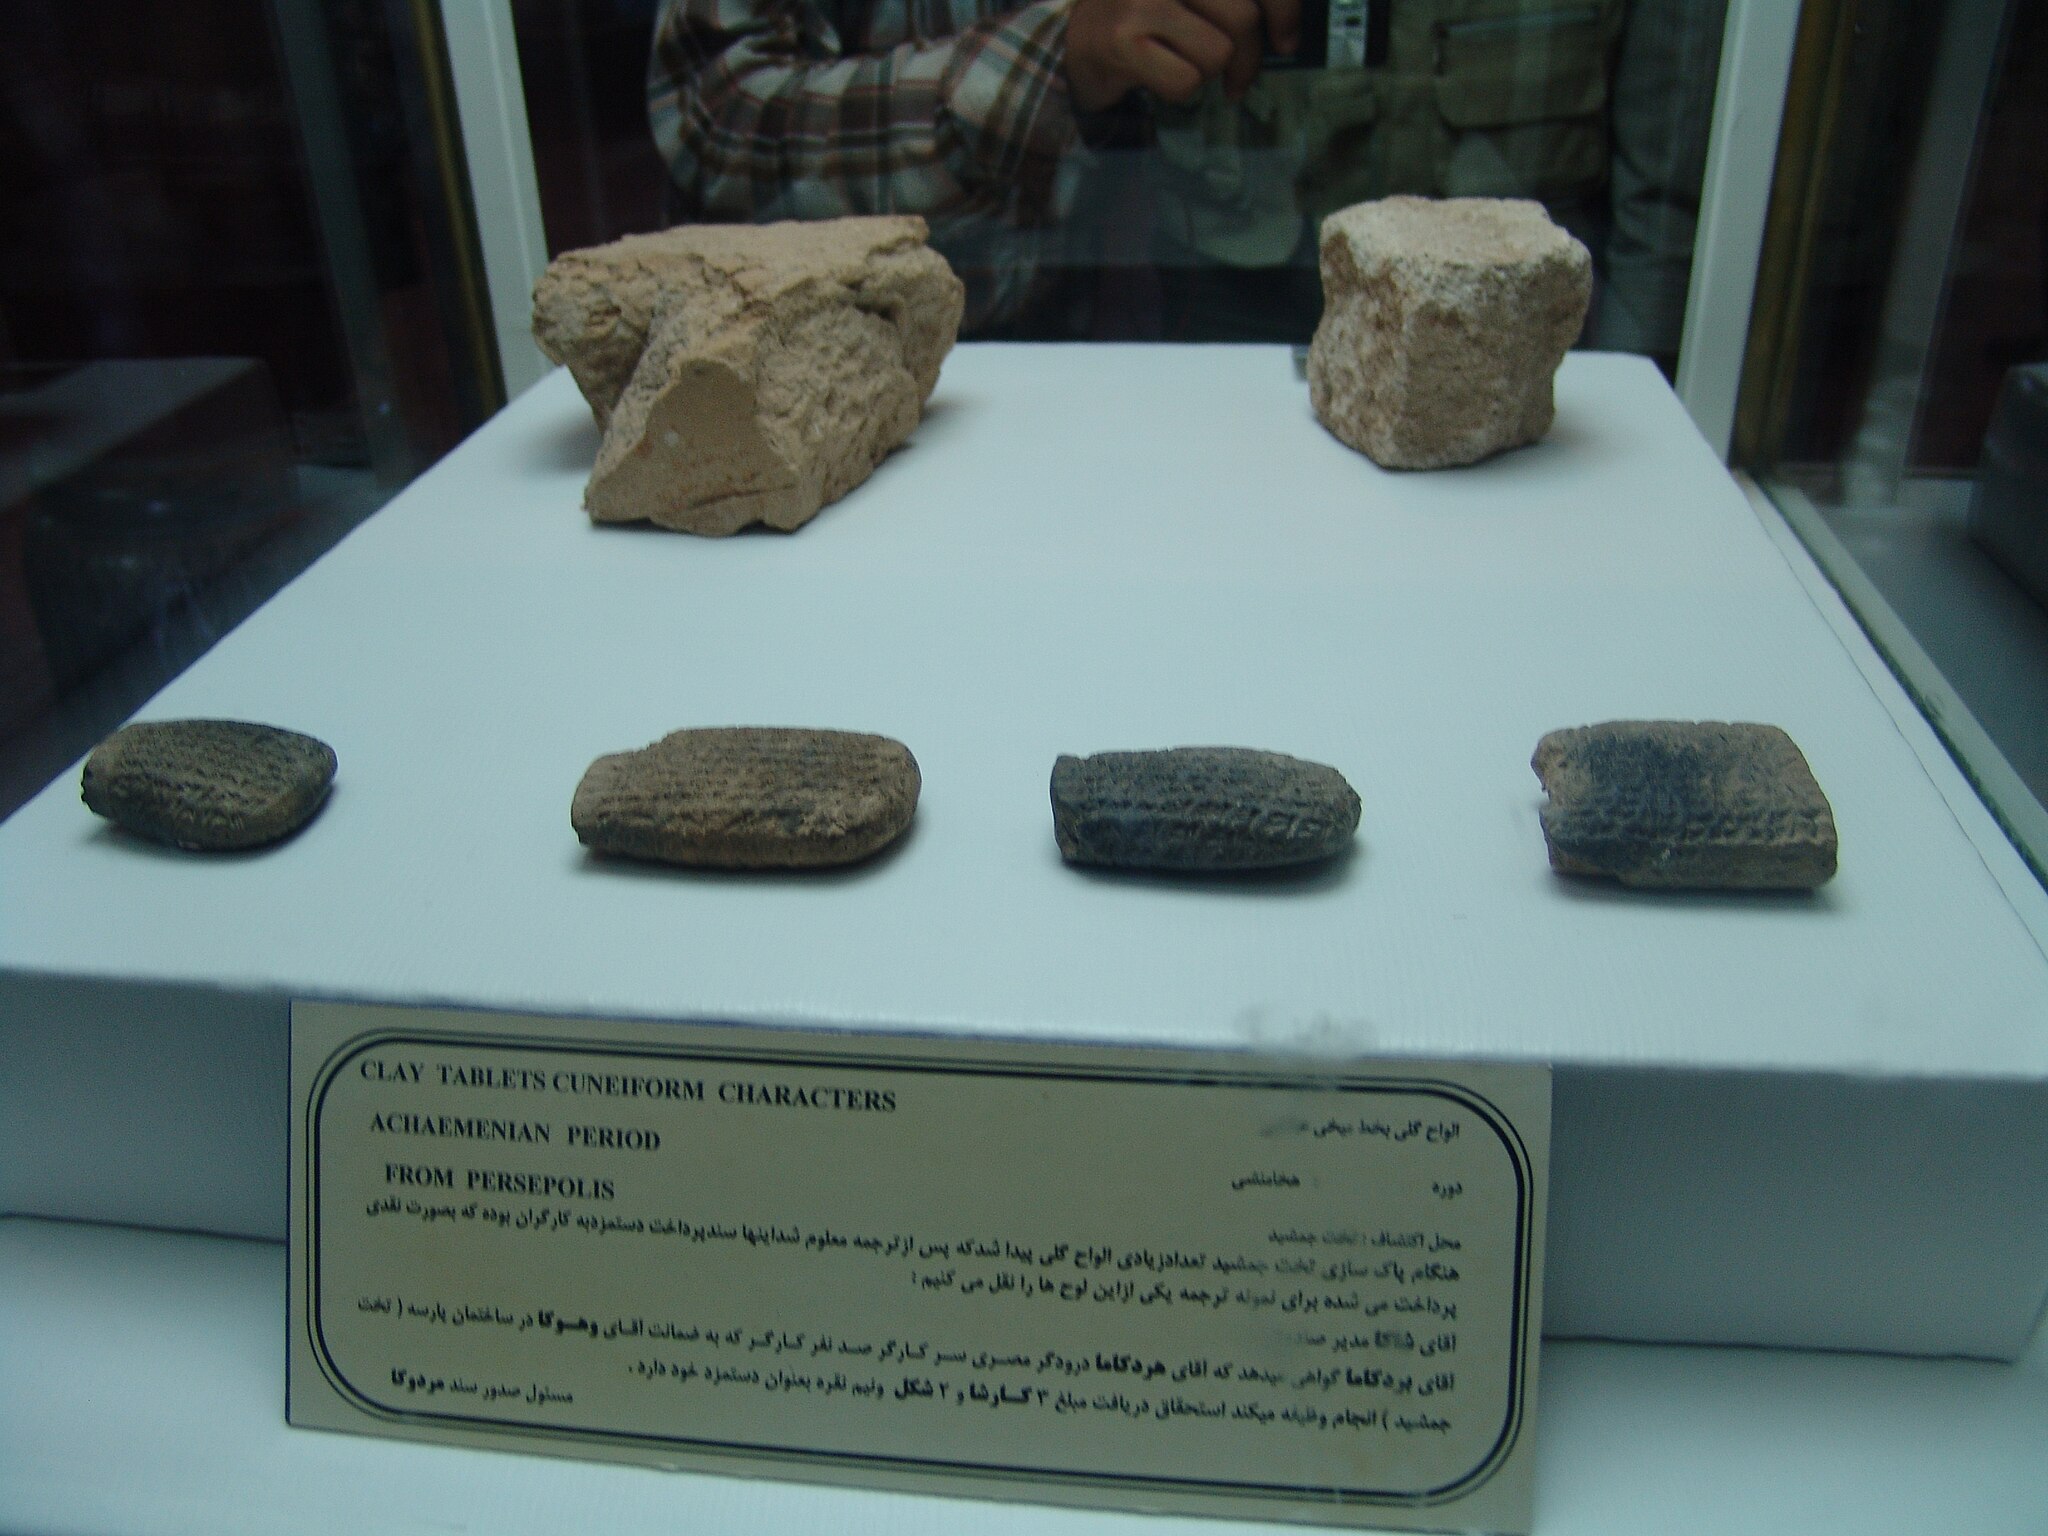
Title: Museum of Persepolis Darafsh (8)
Description: موزه هخامنشی در تخت جمشید
Date: 2008-03-20 12:00:58
Categories: GFDL, Taken with Sony DSC-F828, Museum of Persepolis, License migration redundant, Self-published work, Inscriptions in Persepolis, Files with coordinates missing SDC location of creation, Photos by Darafsh Kaviyani